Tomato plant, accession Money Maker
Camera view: horizontal (90 deg, fisheye); turntable rotation: 150 degrees
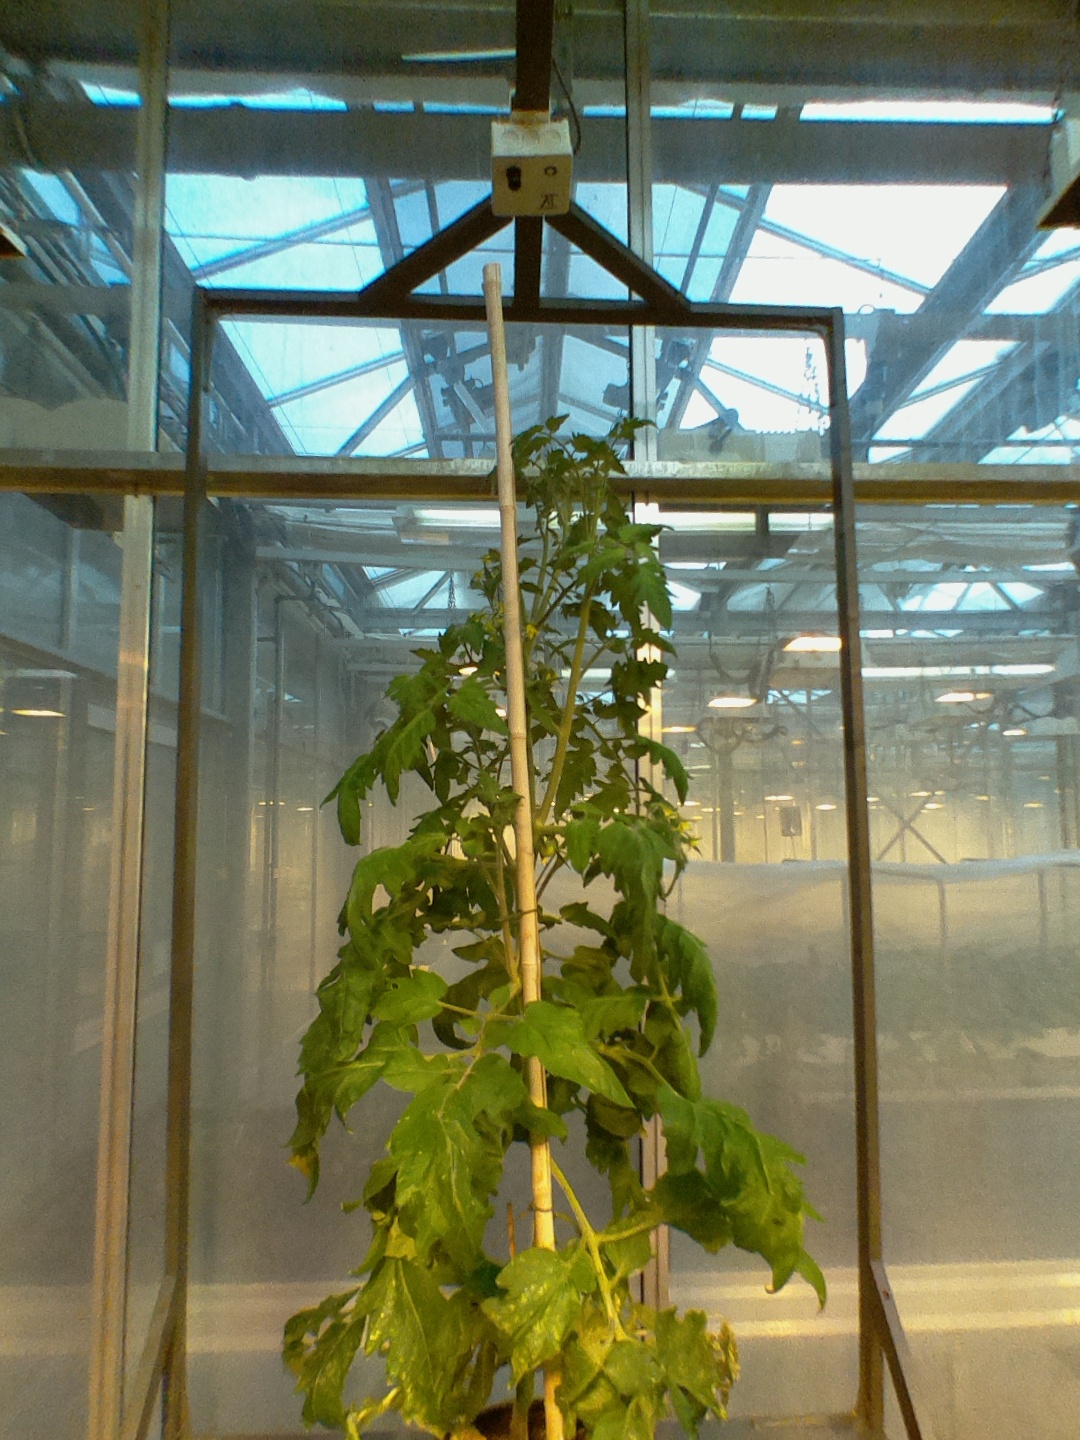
BBCH growth stage 70: Fruits at the main stem or branches visibles